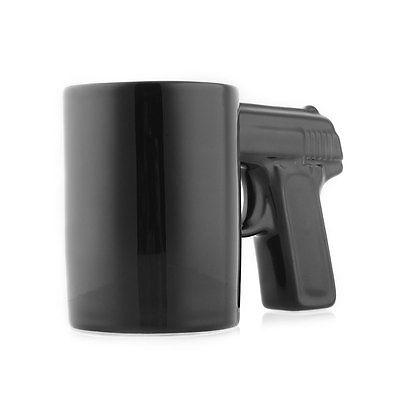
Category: mug